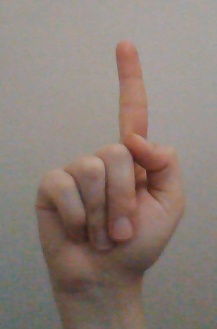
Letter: bb